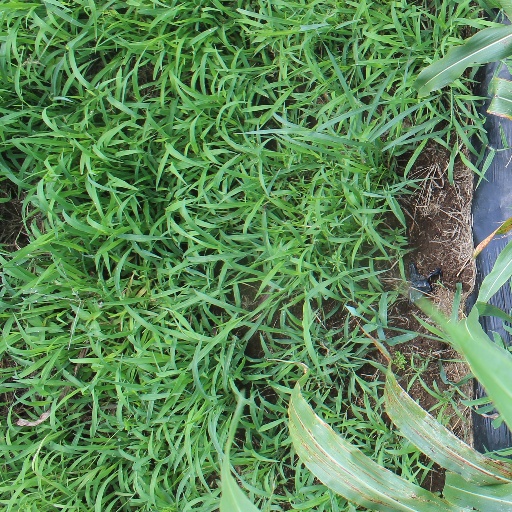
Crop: sorghum